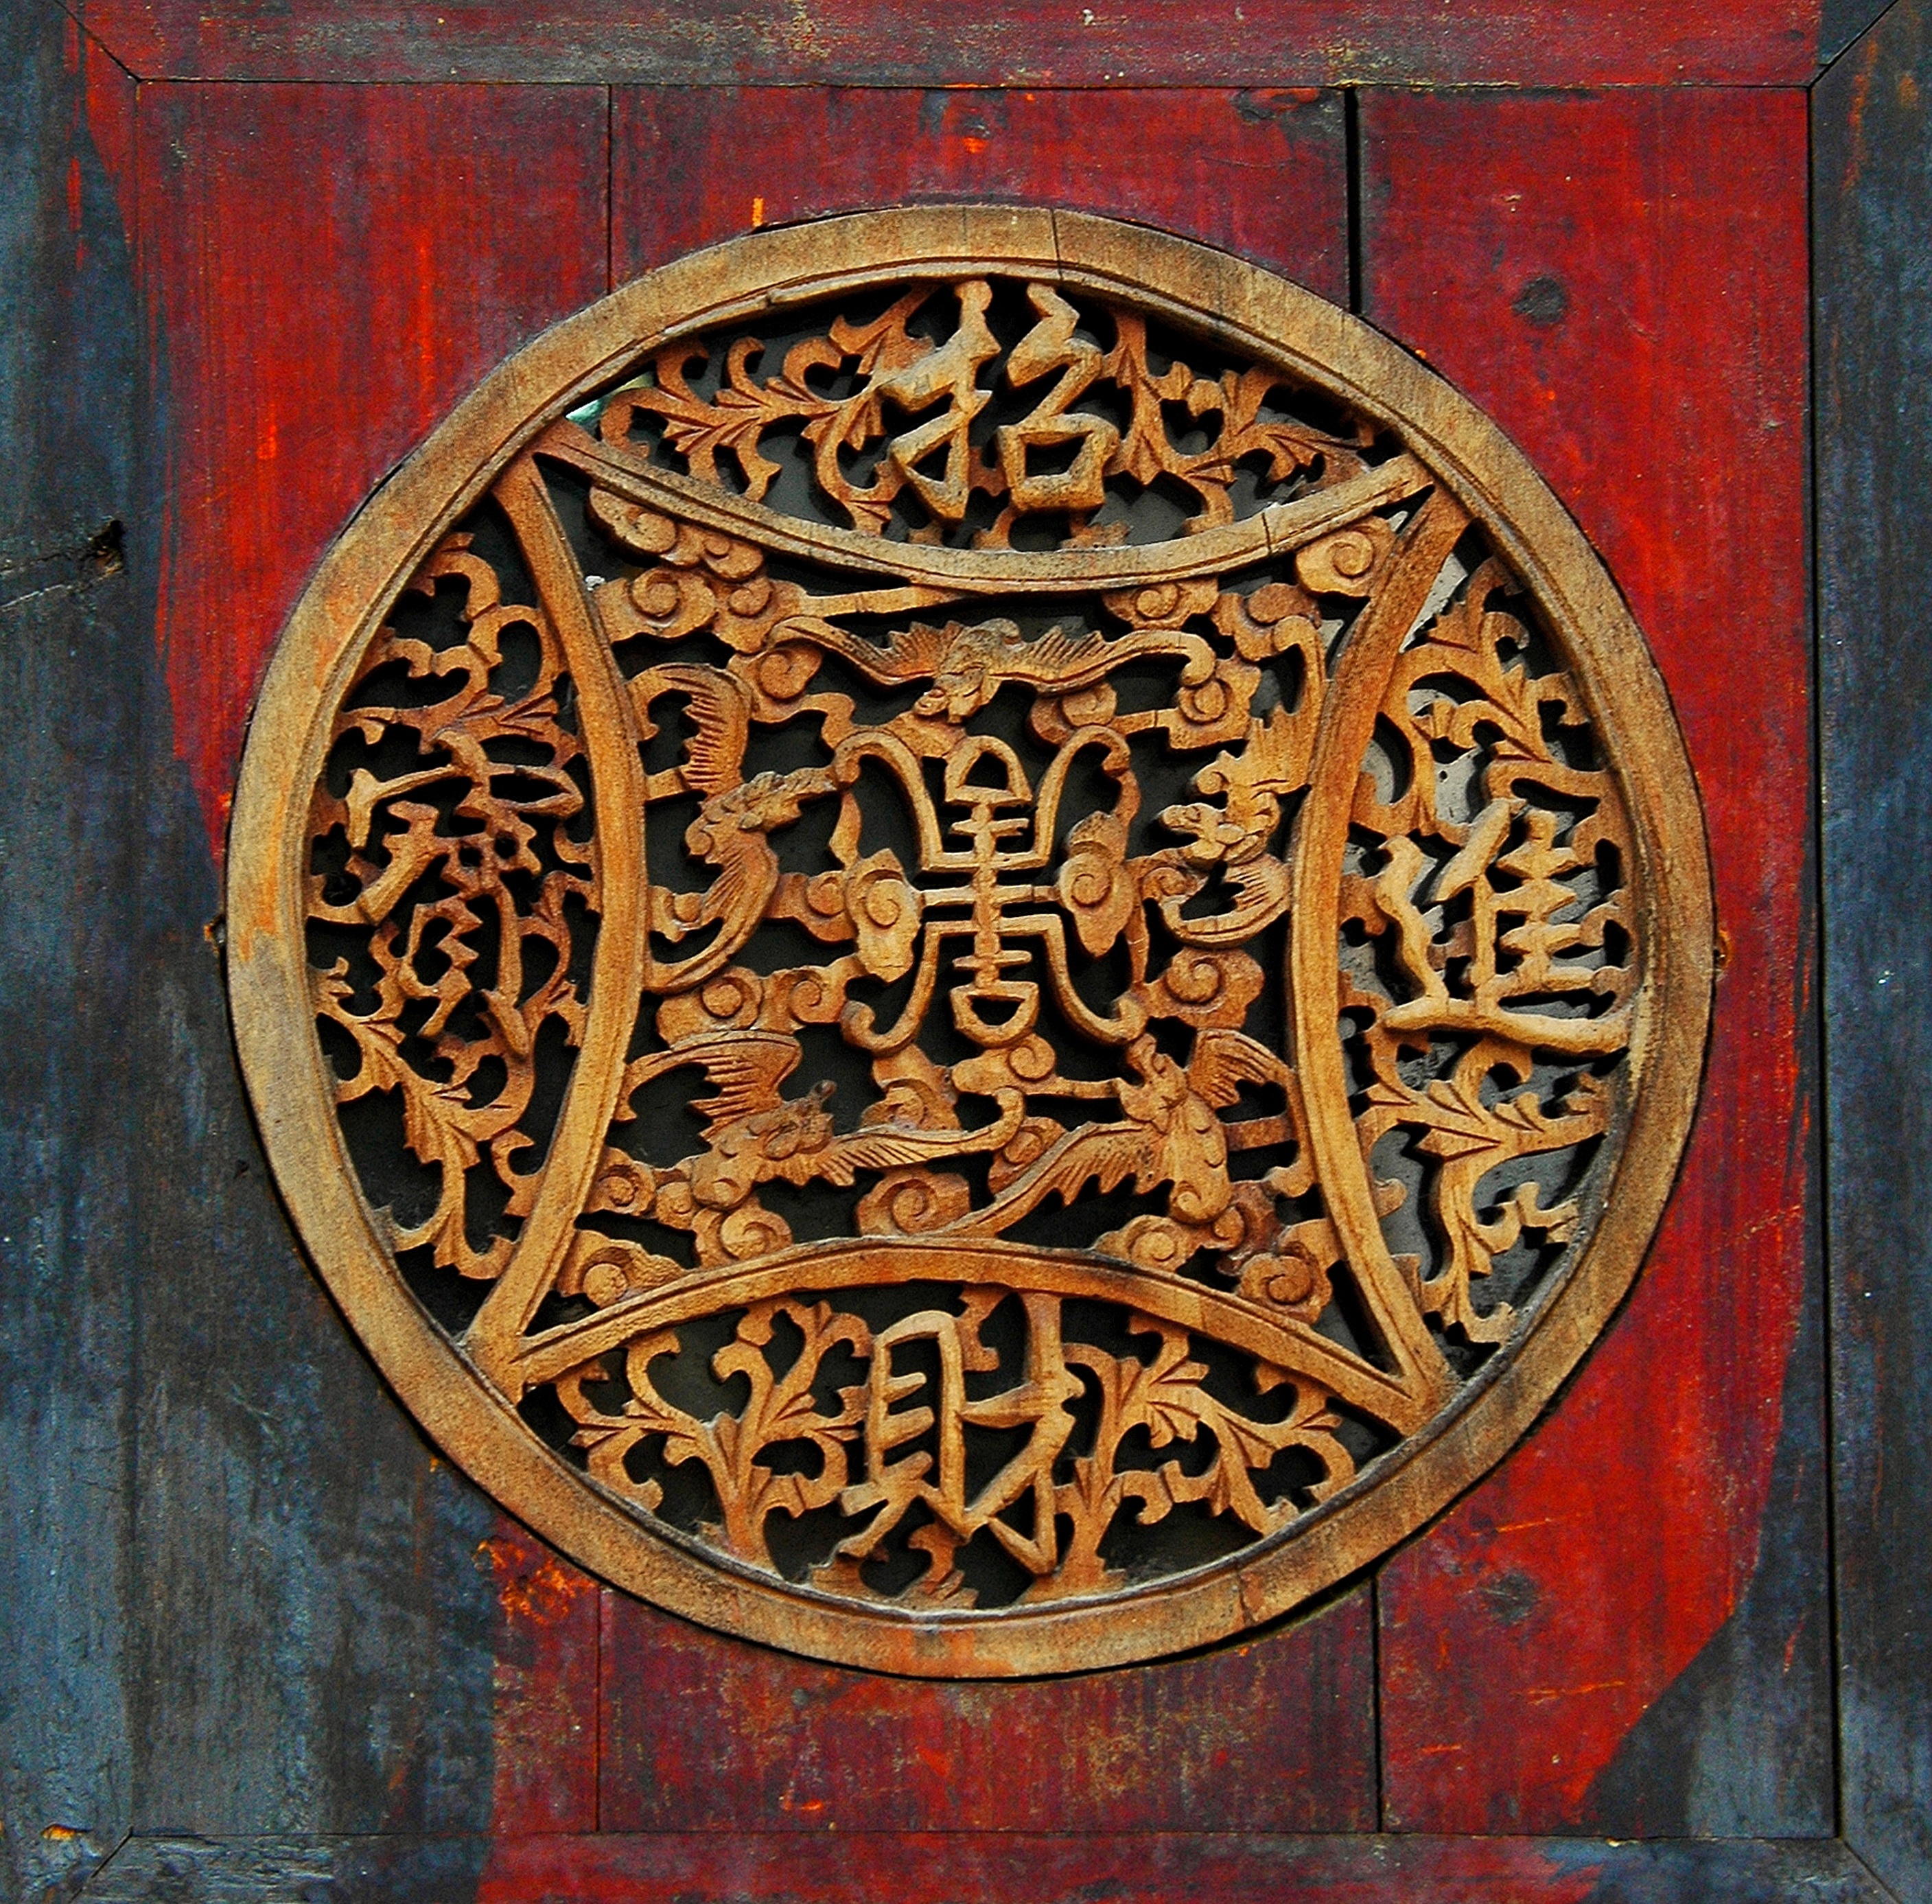
wood, antique, texture, decoration, pattern, door, font, history, carving, china, stone carving, ancient history